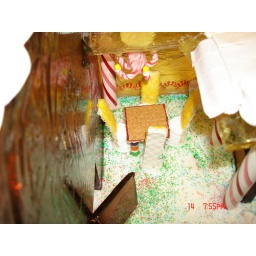
top corner view above the computer area showing front door and diningroom complete with chandelier.